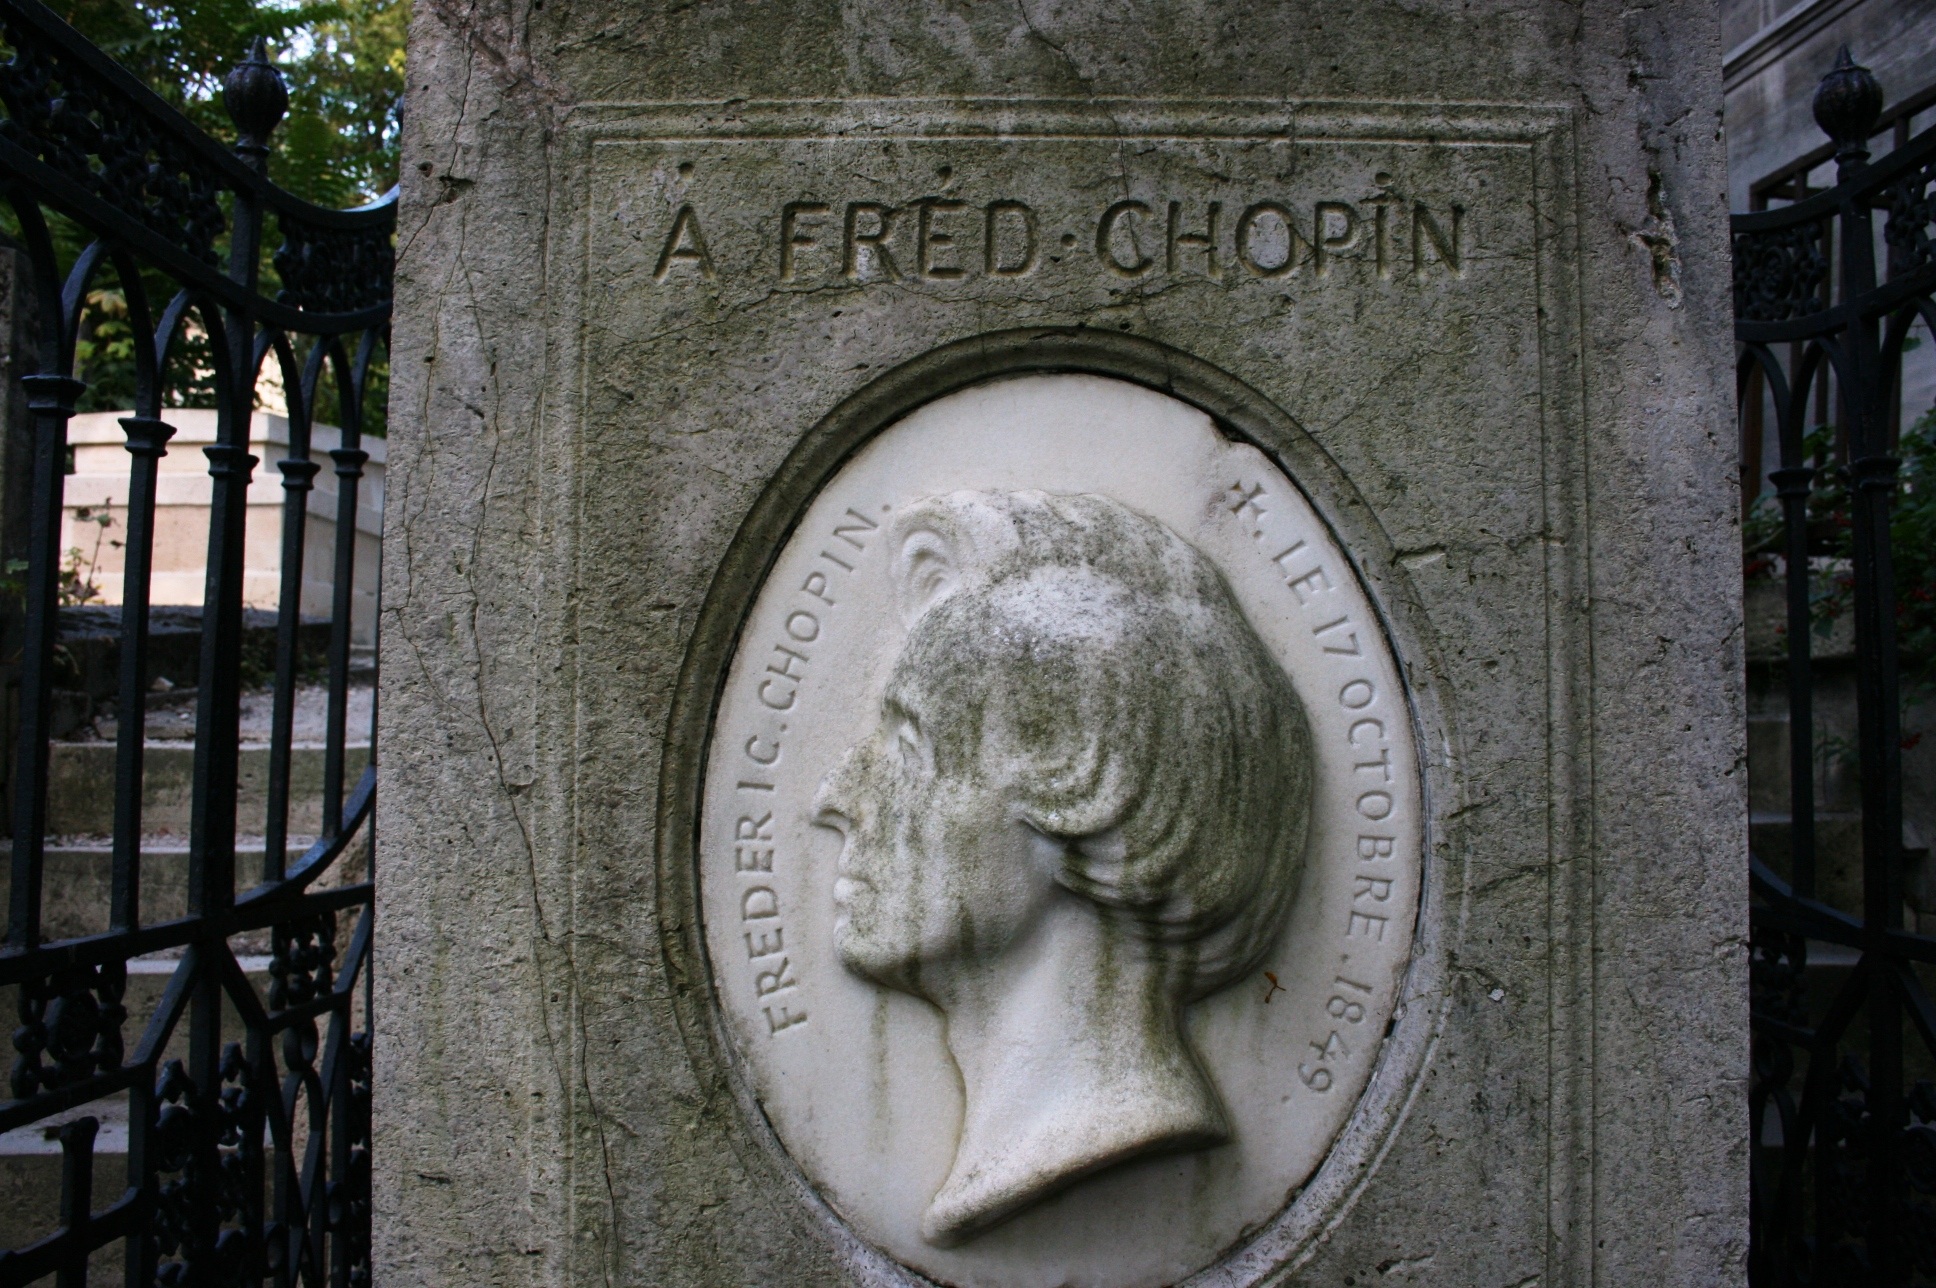
paris, monument, statue, cemetery, grave, sculpture, art, chopin, tomb, pere lachaise, ancient history